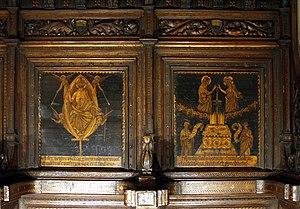
L'intarsia est un art consistant à incruster des pièces de bois sur un support de même matériau afin de créer des images par la juxtaposition des teintes de bois. Le mot intarsia vient du mot latin interserere qui signifie insérer. Cette technique apparaît en Europe au XVᵉ siècle pour la décoration des édifices religieux où le marbre était également utilisé. La ville de Sienne était réputée pour cette technique, notamment grâce au travail de Domenico di Niccolò et de son élève Mattia di Nanni.